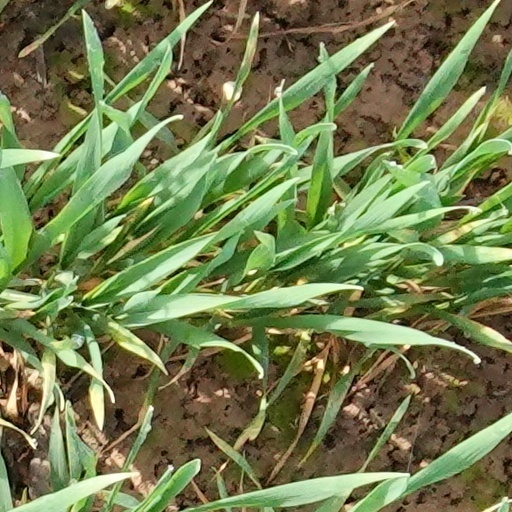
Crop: wheat